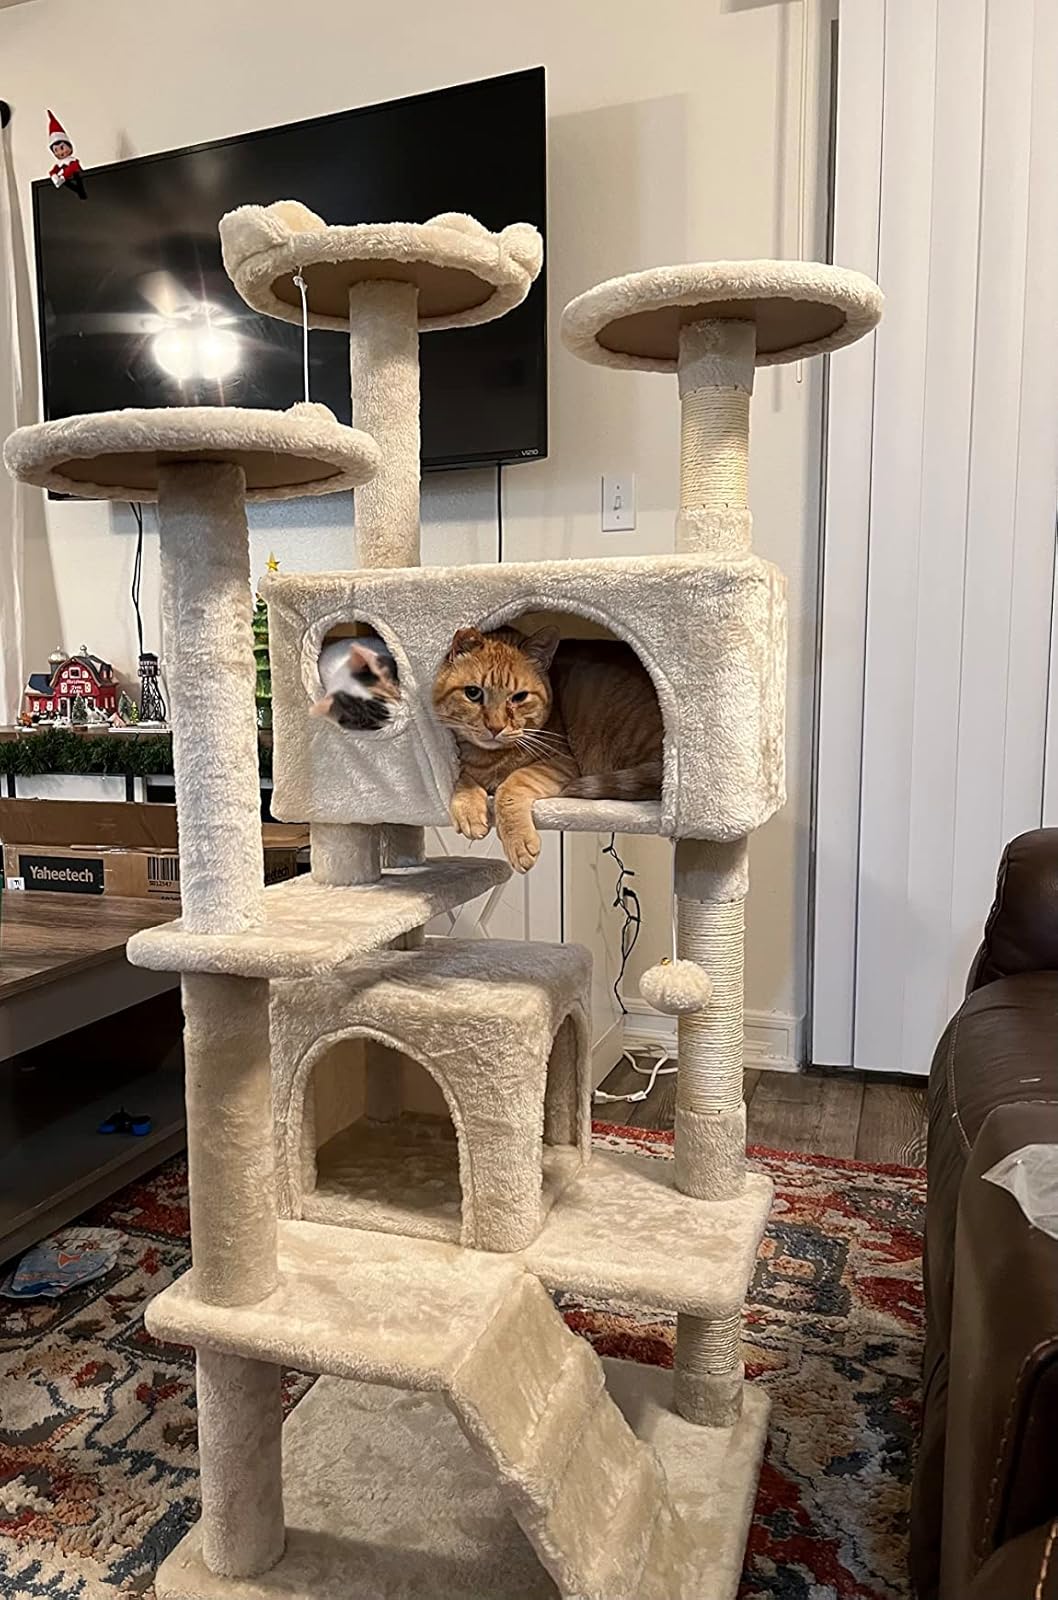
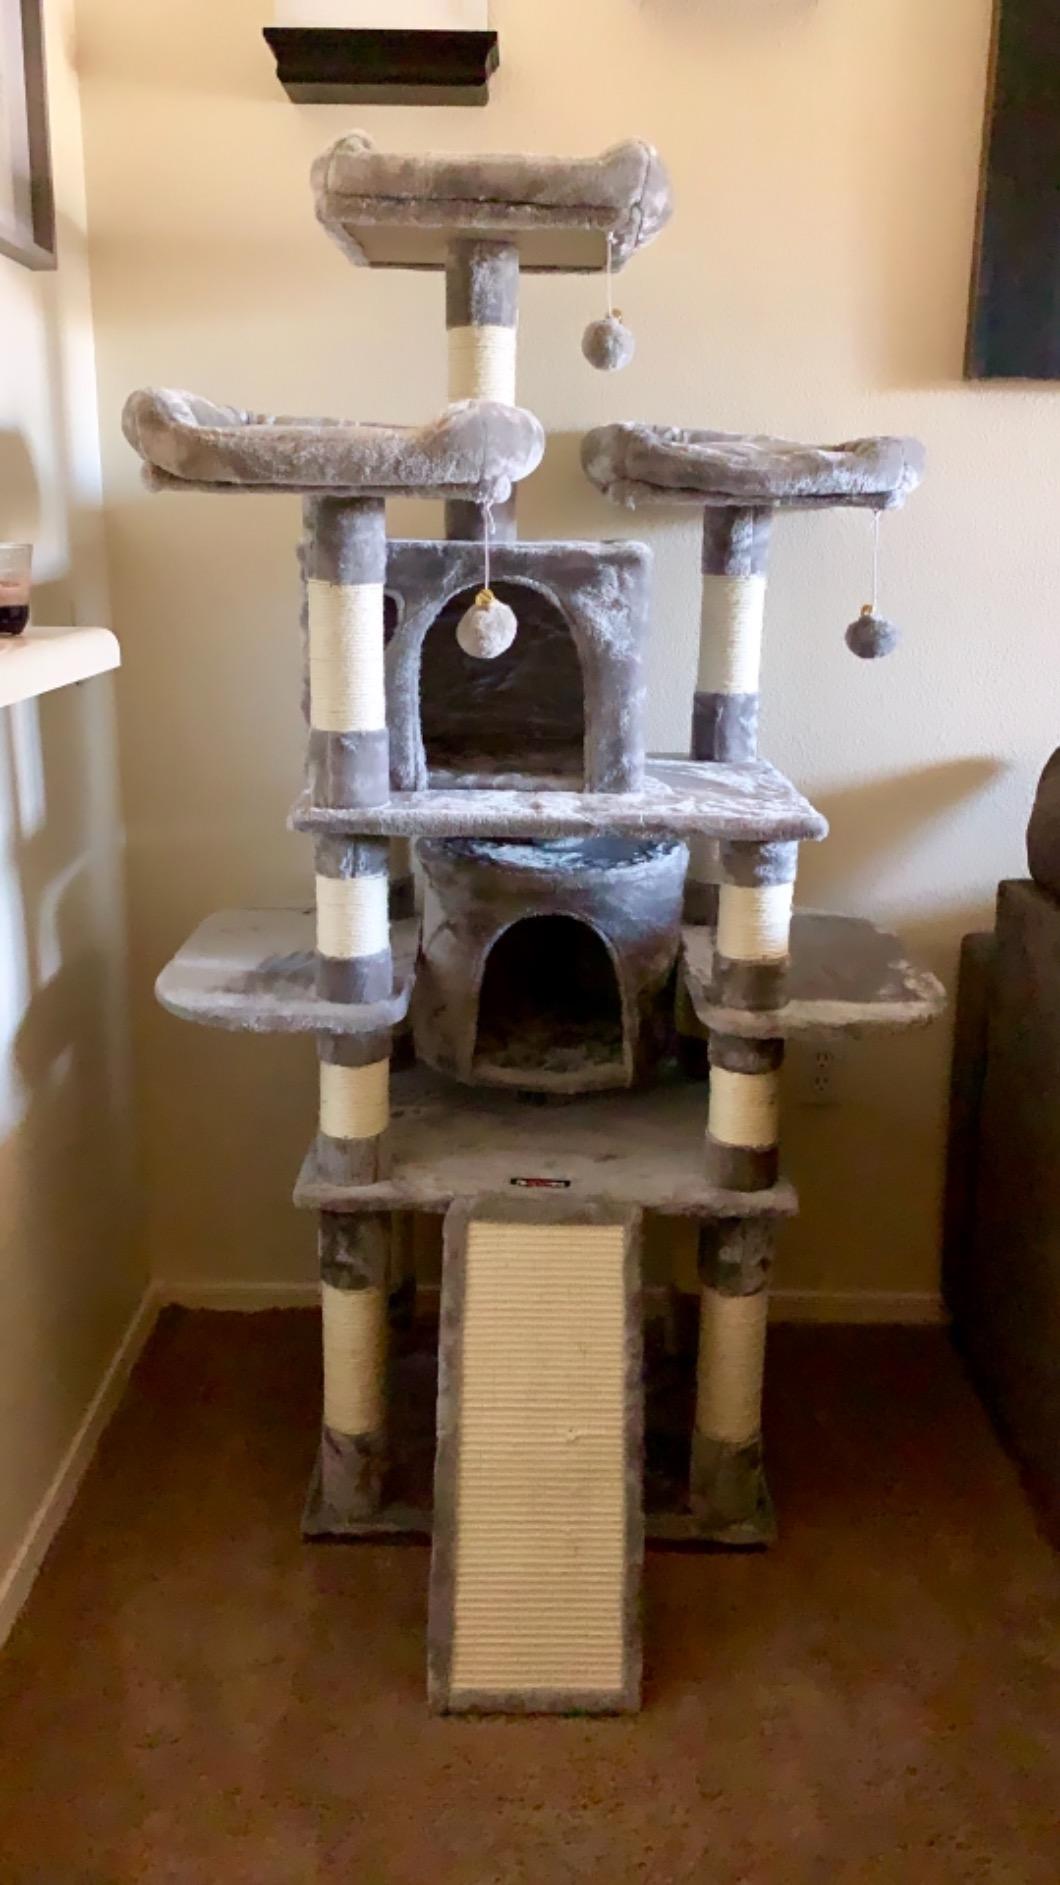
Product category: items_cat tree
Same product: no